South Dakota

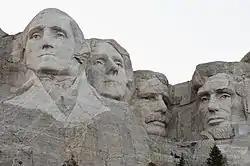
Mount Rushmore in the Black Hills

Much of South Dakota (except for the Black Hills area) is dominated by a temperate grassland biome. Although grasses and crops cover most of this region, deciduous trees such as cottonwoods, elms, and willows are common near rivers and in shelter belts.